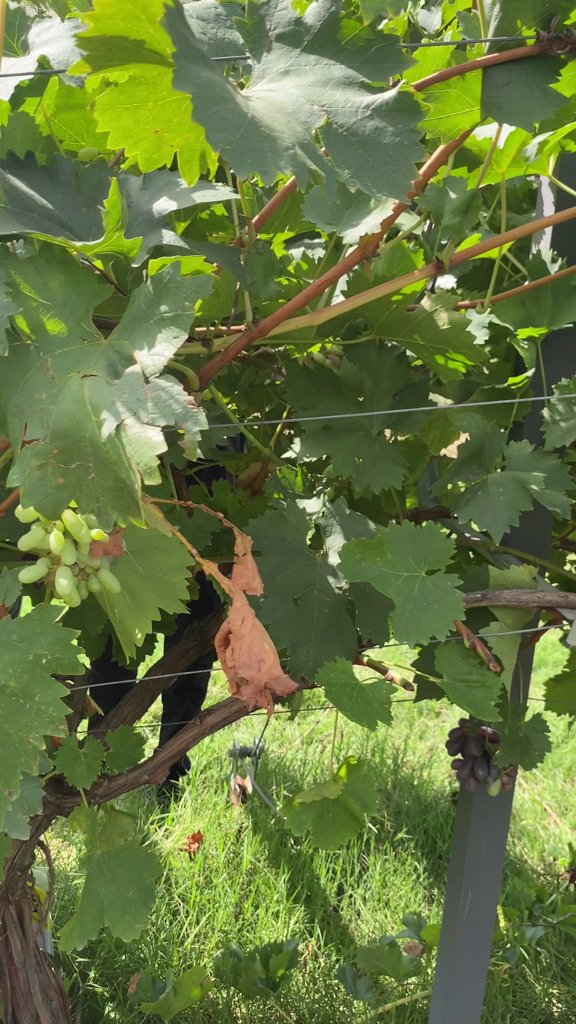
Berries visible: 48
Grape clusters: 2